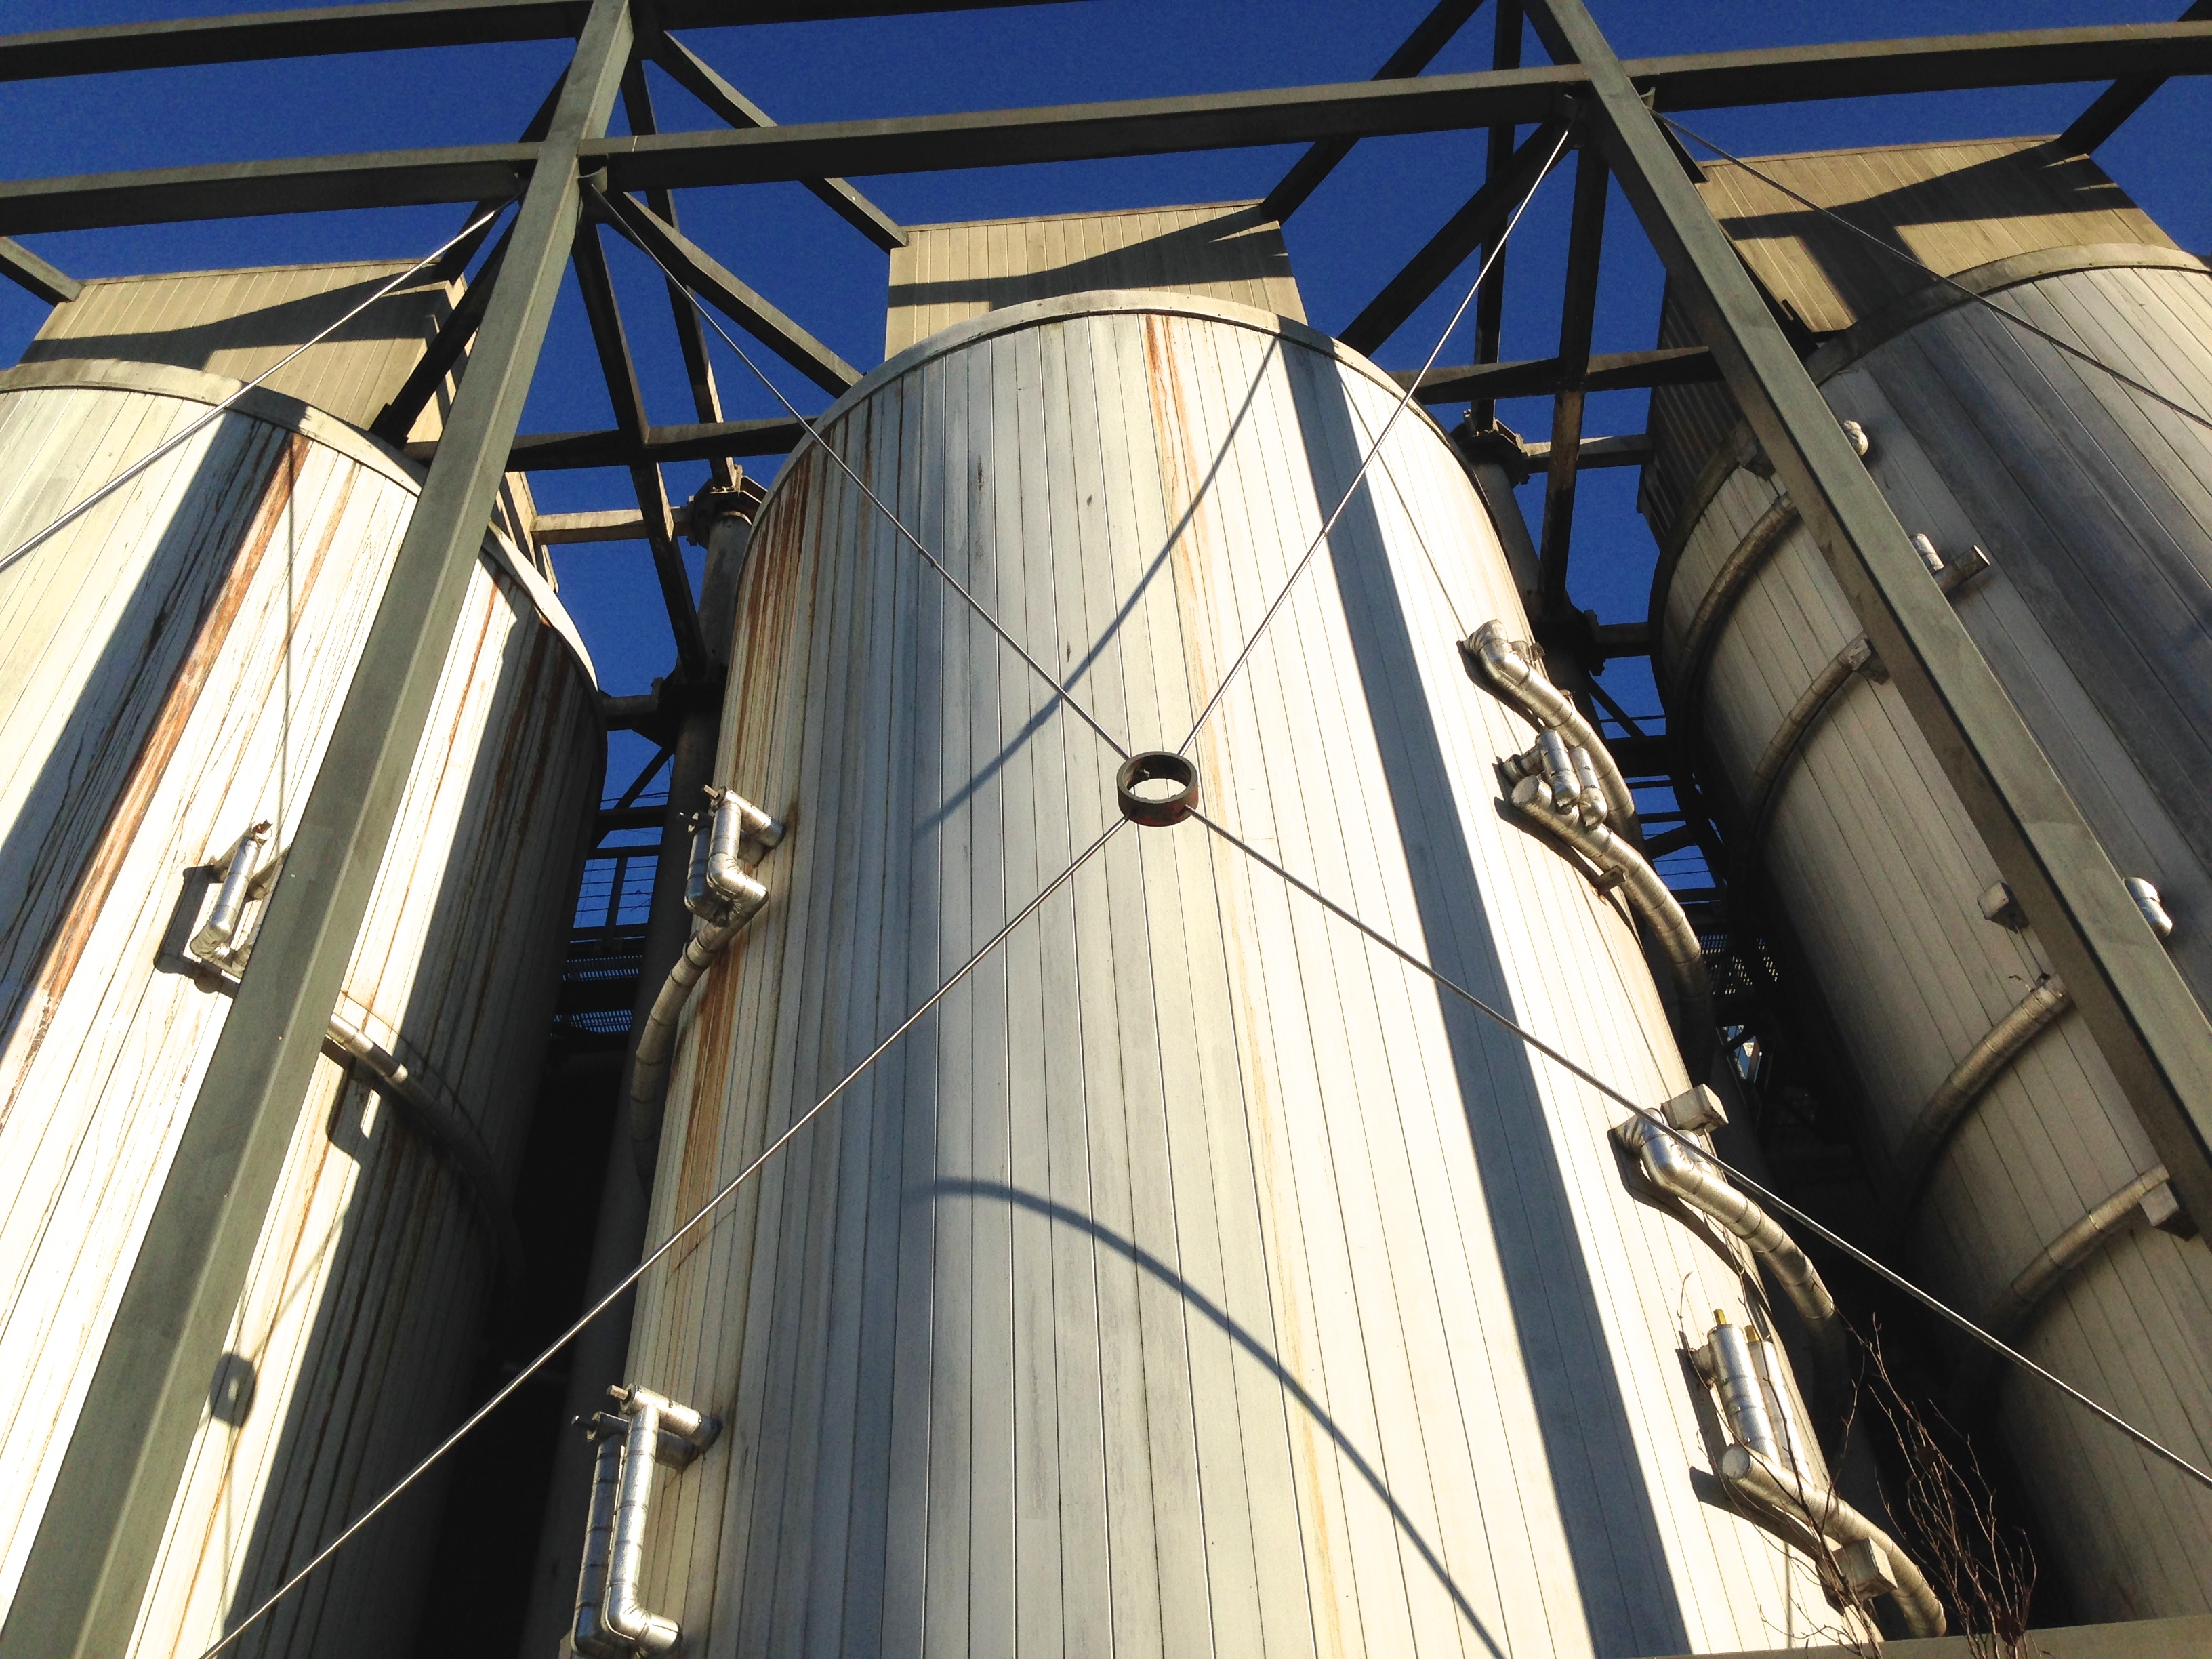
architecture, roof, building, vehicle, mast, facade, blue, silo, dome